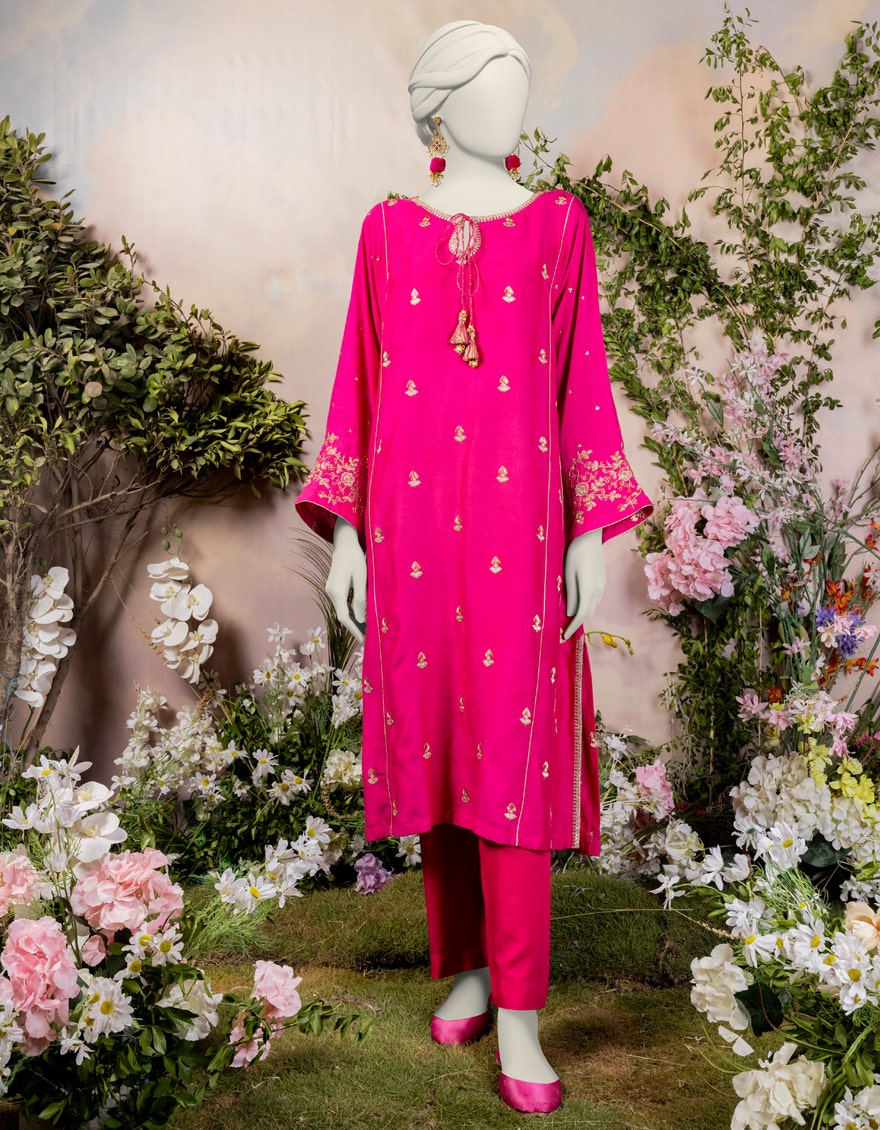
pink gold embroidered salwar suit